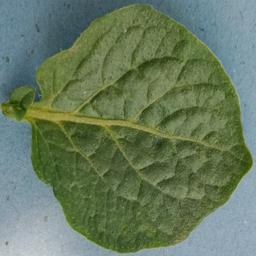
Etiqueta: Sana